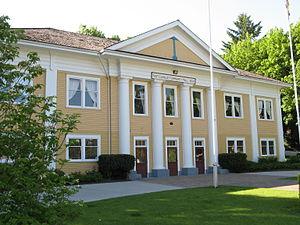
Fort-Langley est un village de 2 700 habitants faisant partie du district de Langley, dans le sud de la Colombie-Britannique.